Driftless Area

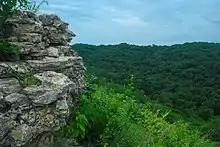
Sugar Creek Bluffs in Crawford County, Wisconsin

Corresponding to the southeast geological region of Minnesota, the colloquial "Driftless Area" (though the whole region was glaciated) begins at about Fort Snelling. Starting as a narrow sliver against the Mississippi, it widens to the west as one goes south. The western boundary is the Bemis-Altamont moraine. Another more easily found reference to the western boundary is the approximate line of Minnesota State Highway 56.